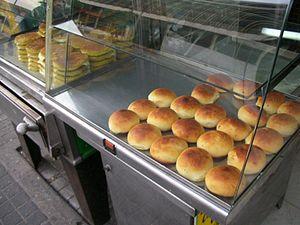
L’almojábana est une douceur, sorte de beignet à base de fromage et de farine, et fréquemment d'autres ingrédients. Le mot est issu de l'hispano-arabe mujábbana, « gâteau » ou « beignet de fromage », provenant lui-même de l'arabe jubn, « fromage ».